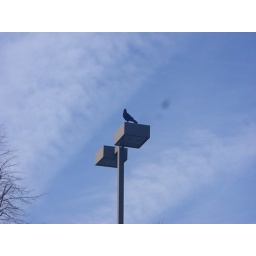
a bird in our parking lot. it kept looking at me. this picture made me miss blue skies!